Andrew A. Humphreys

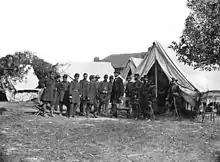
Humphreys, second from the right, and President Abraham Lincoln after the Battle of Antietam

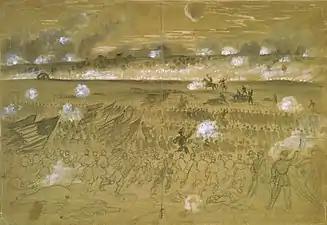
General Humphrey charging at the Battle of Fredericksburg, by Alfred Waud

After the outbreak of the Civil War, Humphreys was promoted on August 6, 1861, to major and became chief topographical engineer in Maj. Gen. George B. McClellan's Army of the Potomac. Humphreys was put in this position because of his achievements in life but also because "those in power at Washington distrusted him because of his intimacy with Jefferson Davis before the war." Initially involved in planning the defenses of Washington, D.C., by March 1862, he shipped out with McClellan for the Peninsula Campaign. Humphreys was promoted to brigadier general of volunteers on April 28 and on September 12 assumed command of the new 3rd Division in the V Corps of the Army of the Potomac, two brigades of nine month regiments mustered in in August. The division did not arrive on the field until September 18 and so missed the battle of Antietam, instead getting its first taste of action at the Battle of Shepherdstown two days later when part of it was attacked and routed by A.P. Hill's Confederate division. At the Battle of Fredericksburg, his division achieved the farthest advance against fierce Confederate fire from Marye's Heights, with Humphreys personally commanding from the very front of the line on horseback, while five of his seven staff were shot down. During the battle Humphreys himself had two of horses shot from under him and finding a third he continued to ride, having his clothes pierced by bullets but himself unharmed. His corps commander, Brig. Gen. Daniel Butterfield, wrote: "I hardly know how to express my appreciation of the soldierly qualities, the gallantry, and energy displayed by my division commanders, Generals George Sykes, Humphreys, and Charles Griffin." General Butterfield goes on to talk personally about Humphreys' actions: "General Humphreys personally led his division in the most gallant manner. His attack was spirited, and worthy of veterans. Made as it was by raw troops, the value of the example set by the division commander can hardly be estimated." For an officer with little combat experience, he inspired his troops with his personal bravery. Historian Larry Tagg wrote: